Privatization in Iran

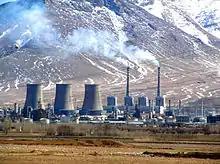
Shazand (Arak) power plant

Mapna Company. Sahand, Bistoun, Shazand (Arak), Shahid Montazeri, Tous, Shahid Rajaei and Neishabour power stations are among the profit-making plants, work on privatizing them will be finalized by late March 2007. Jahrom, Khalij-e Fars (Persian Gulf) and Sahand power plants will be ceded to the private sector in 2009. All domestic power plants will be privatized gradually, except those the government feels it should run to ensure security of the national electricity grid. Power plants of Damavand, Mashhad, Shirvan, Kerman, Khalij-e Fars, Abadan, Bisotoon, Sanandaj, Manjil and Binalood, which have been turned into public limited firms, are ready for privatization. As of 2010, 20 power plants were ready for privatization in Iran. Upon ceding the 20 power plants to IPO, some 40 percent of the capacity of power plants nationwide will be assigned to the private and cooperative sectors.